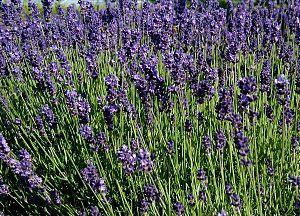
La Lavande officinale, Lavande vraie ou Lavande à feuilles étroites est une espèce de sous-arbrisseaux de la famille des Lamiaceae. C'est une plante qui est appréciée pour son odeur. C'est la plus appréciée des lavandes pour la qualité olfactive de son huile essentielle. À l'état sauvage, elle pousse surtout en Provence mais elle peut être cultivée dans des régions plus septentrionales, d'autant qu'il en existe de nombreux cultivars.
Le plateau d'Albion est situé à cheval sur les trois départements du Vaucluse, de la Drôme et des Alpes-de-Haute-Provence. Il se subdivise administrativement en sept communes : Sault, Ferrassières, Aurel, Revest-du-Bion, Saint-Trinit, Saint-Christol, Simiane-la-Rotonde.
Lavandula est un genre de plantes de la famille des Lamiaceae.